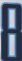
Number: 8